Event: Hurricane Matthew
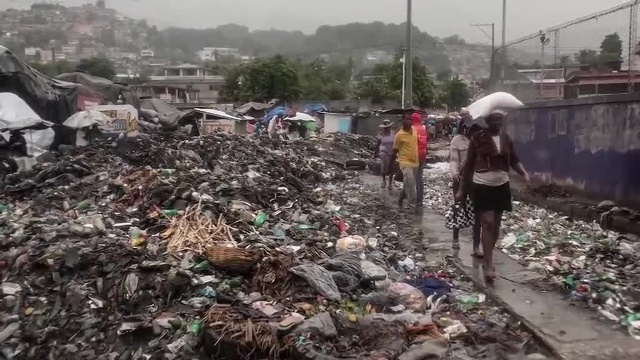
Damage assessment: damage